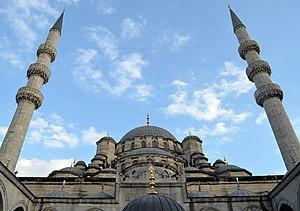
La mosquée neuve ou mosquée Nouvelle est une mosquée impériale ottomane située dans le quartier d'Eminönü à Istanbul, en Turquie. Elle se situe sur la rive sud de la Corne d'Or, au débouché sud du pont de Galata, à proximité du bazar égyptien sur la place d'Eminönü. Cette mosquée est une des plus connues d'Istanbul.